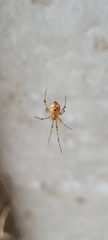
Species: Parasteatoda_tepidariorum